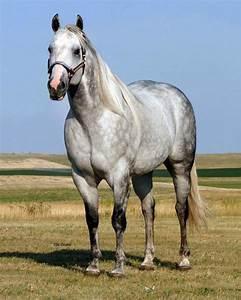
horse